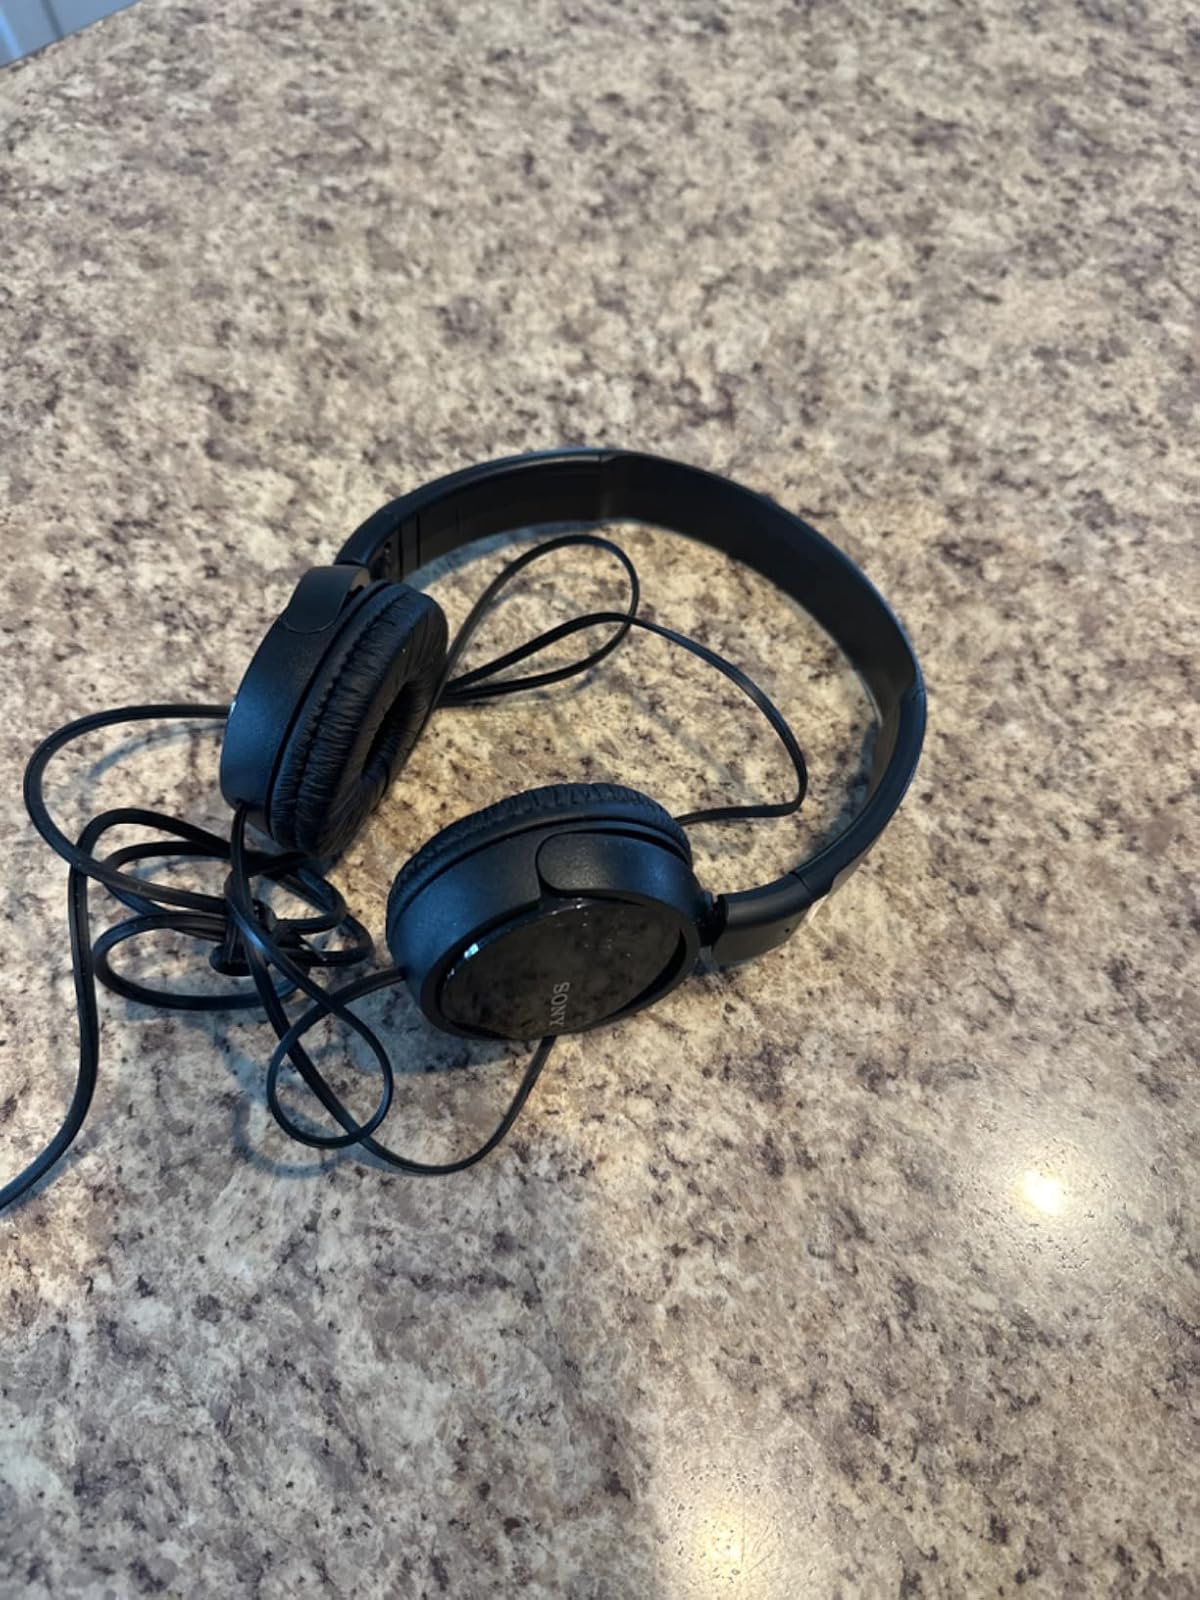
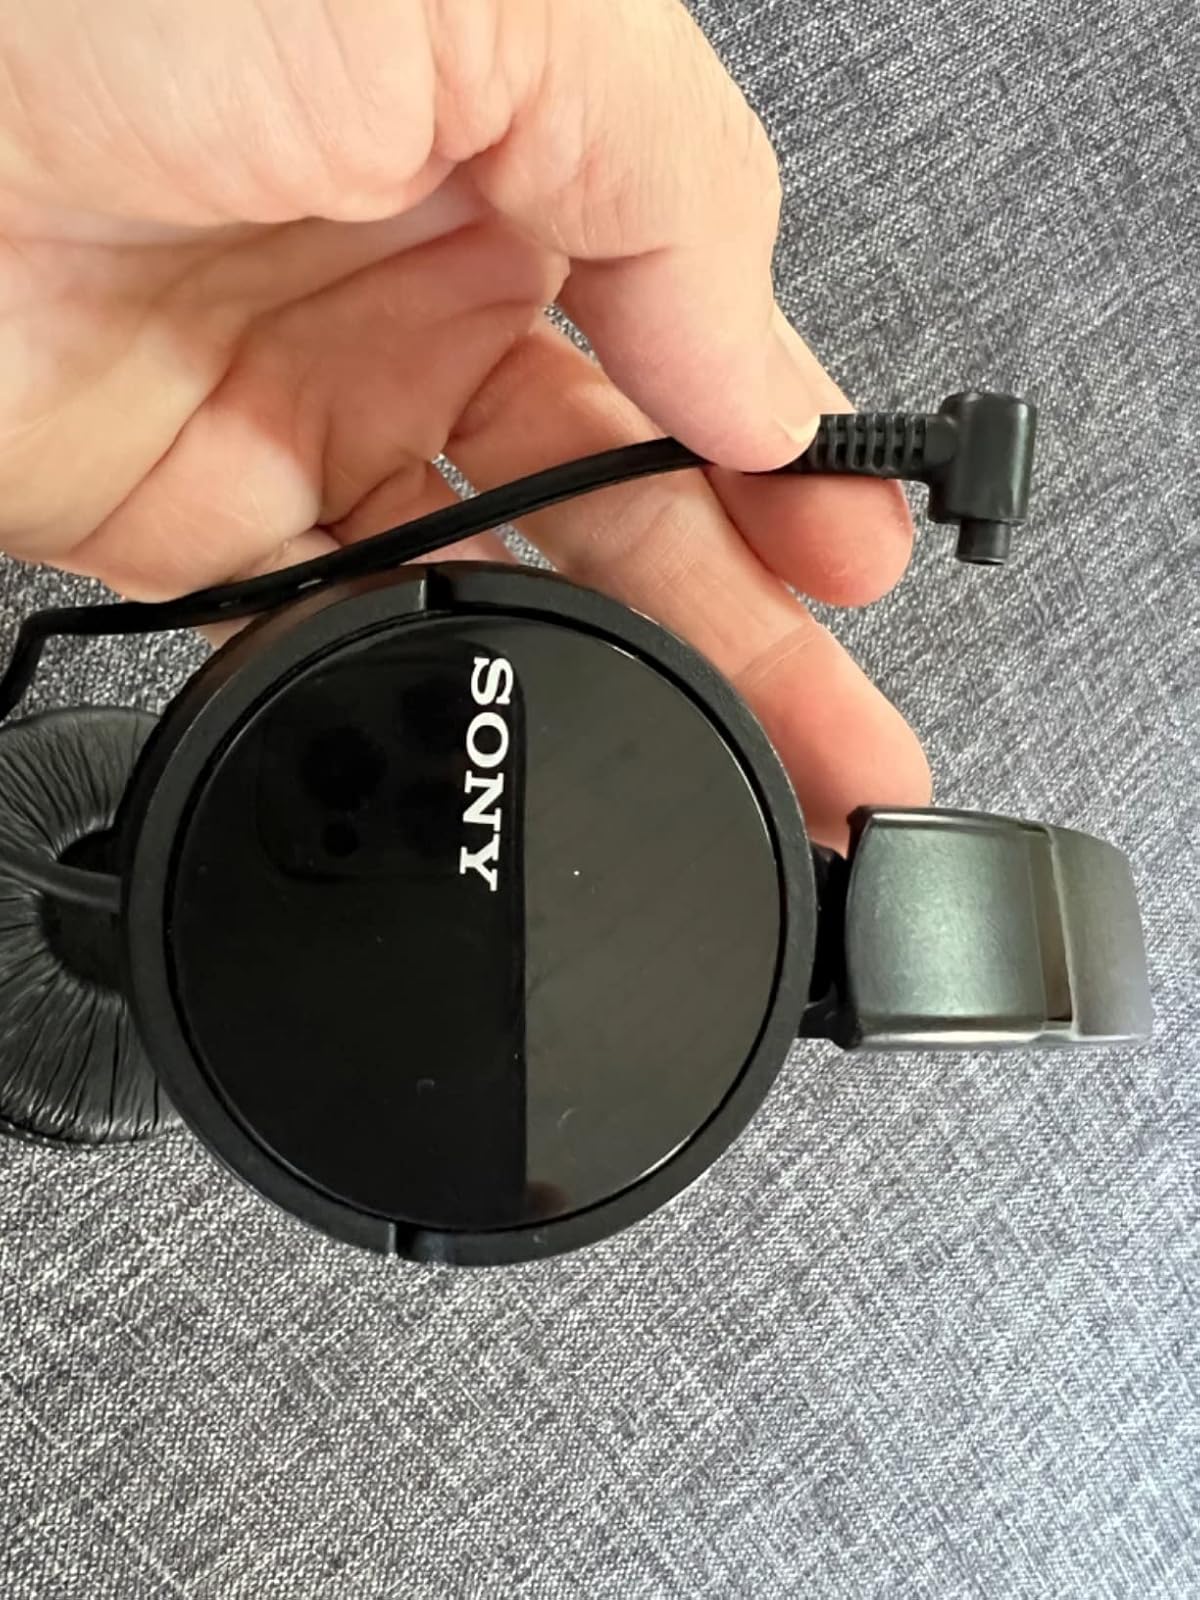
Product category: headphones
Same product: yes